Nomikos Michael Vaporis

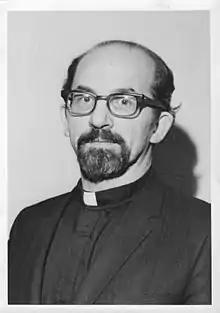
Nomikos Michael Vaporis in 1980

Nomikos Michael Vaporis (1926–1997) was a historian of the Byzantine Empire and Modern Greek Hellenism at Hellenic College/Holy Cross Greek Orthodox School of Theology in Brookline, Massachusetts, United States. He also served as Dean of Hellenic College (1975–1985), Acting Dean of Holy Cross (1977), Acting Dean of Hellenic College (1993) and Interim Dean, Holy Cross (1993–1995). His other positions included: Director of Holy Cross Orthodox Press (1976–1995), Editor of the "Greek Orthodox Theological Review" (1972–1995), and Founder and Co-editor of the "Journal of Modern Hellenism" (1984–1997). During his career he also worked for interfaith dialogue, participating in peace missions, and organizing conferences and publishing academic works on the subject.